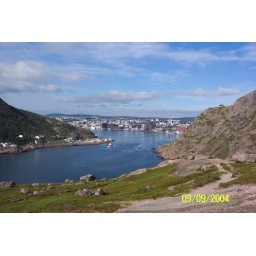
blue sky in St. John's